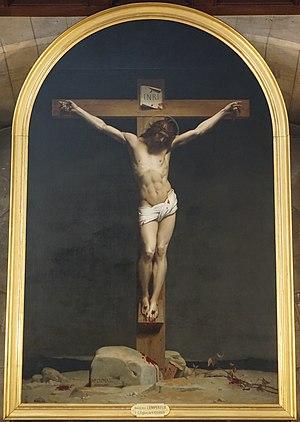
Huile sur toile - 374,5 x 242,5 cm, signé et daté 1863 Après restauration (2019) Saint-Cloud, église Saint-Clodoald Photo
Michel Dumas, né le 19 juin 1812 à Lyon, et mort dans cette même ville le 25 juin 1885, est un artiste peintre français.